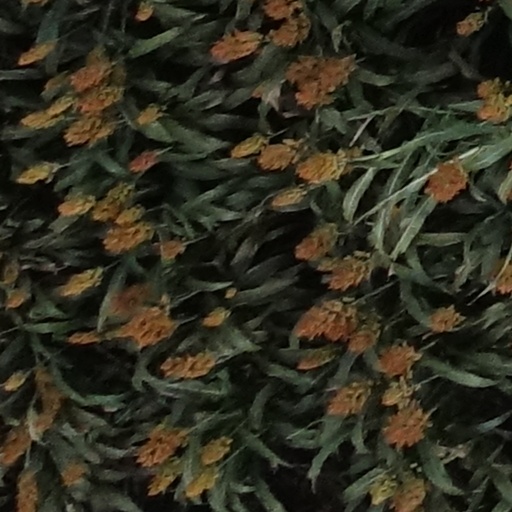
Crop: sorghum